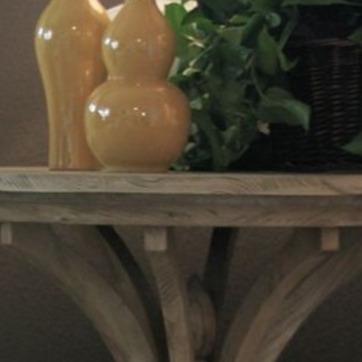
Material: wood